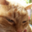
Label: cat